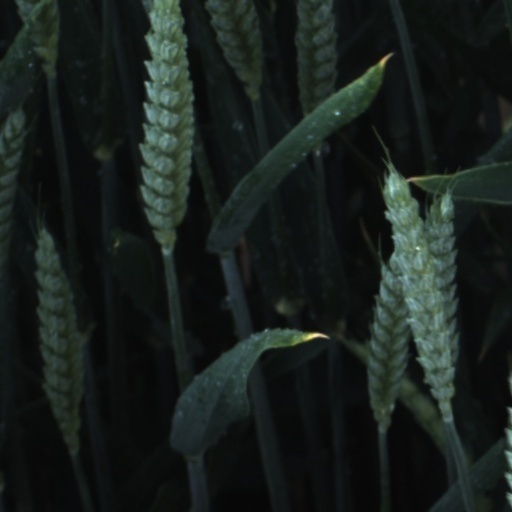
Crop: wheat